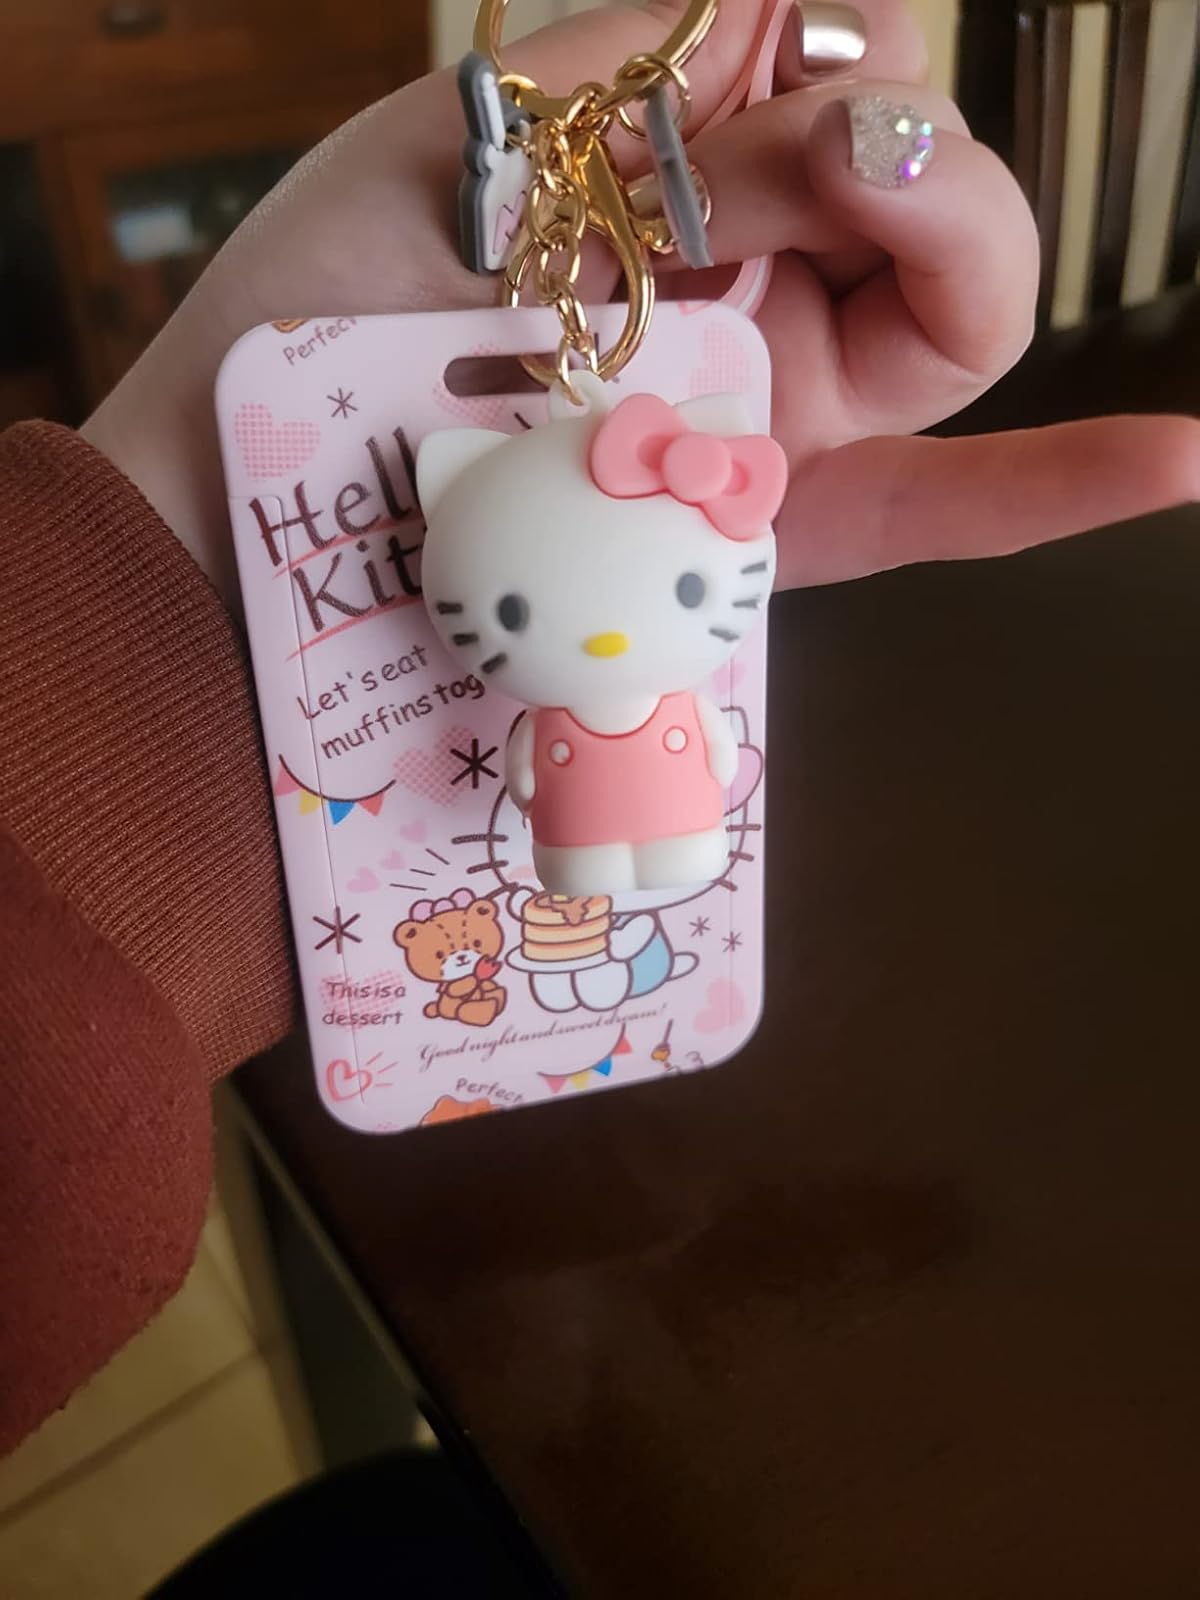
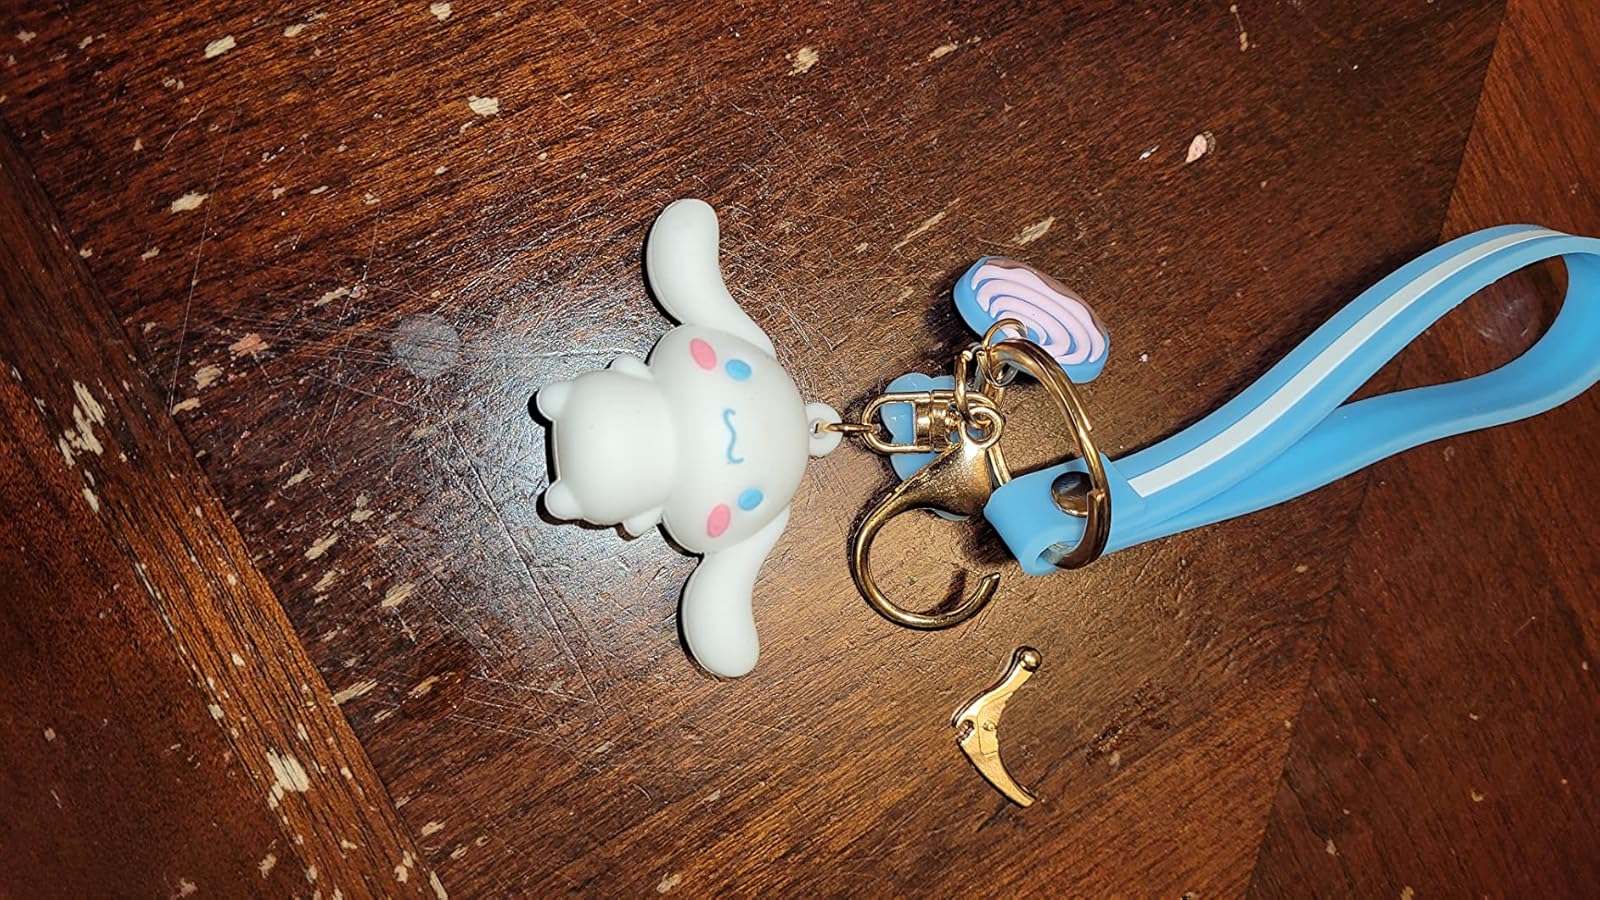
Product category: accessories_keychain
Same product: no